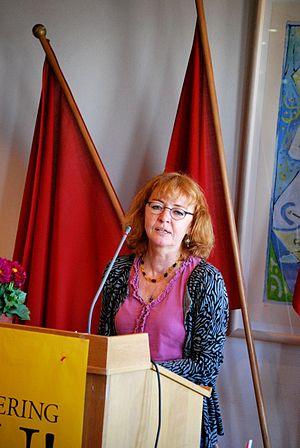
Pernille Frahm, née le 1ᵉʳ avril 1954 à Hillerød, est une femme politique danoise.